GAU-19

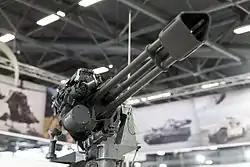

The GAU-19/A (GECAL 50) is an electrically driven, three-barrel rotary heavy machine gun that fires the .50 BMG (12.7×99mm NATO) cartridge.